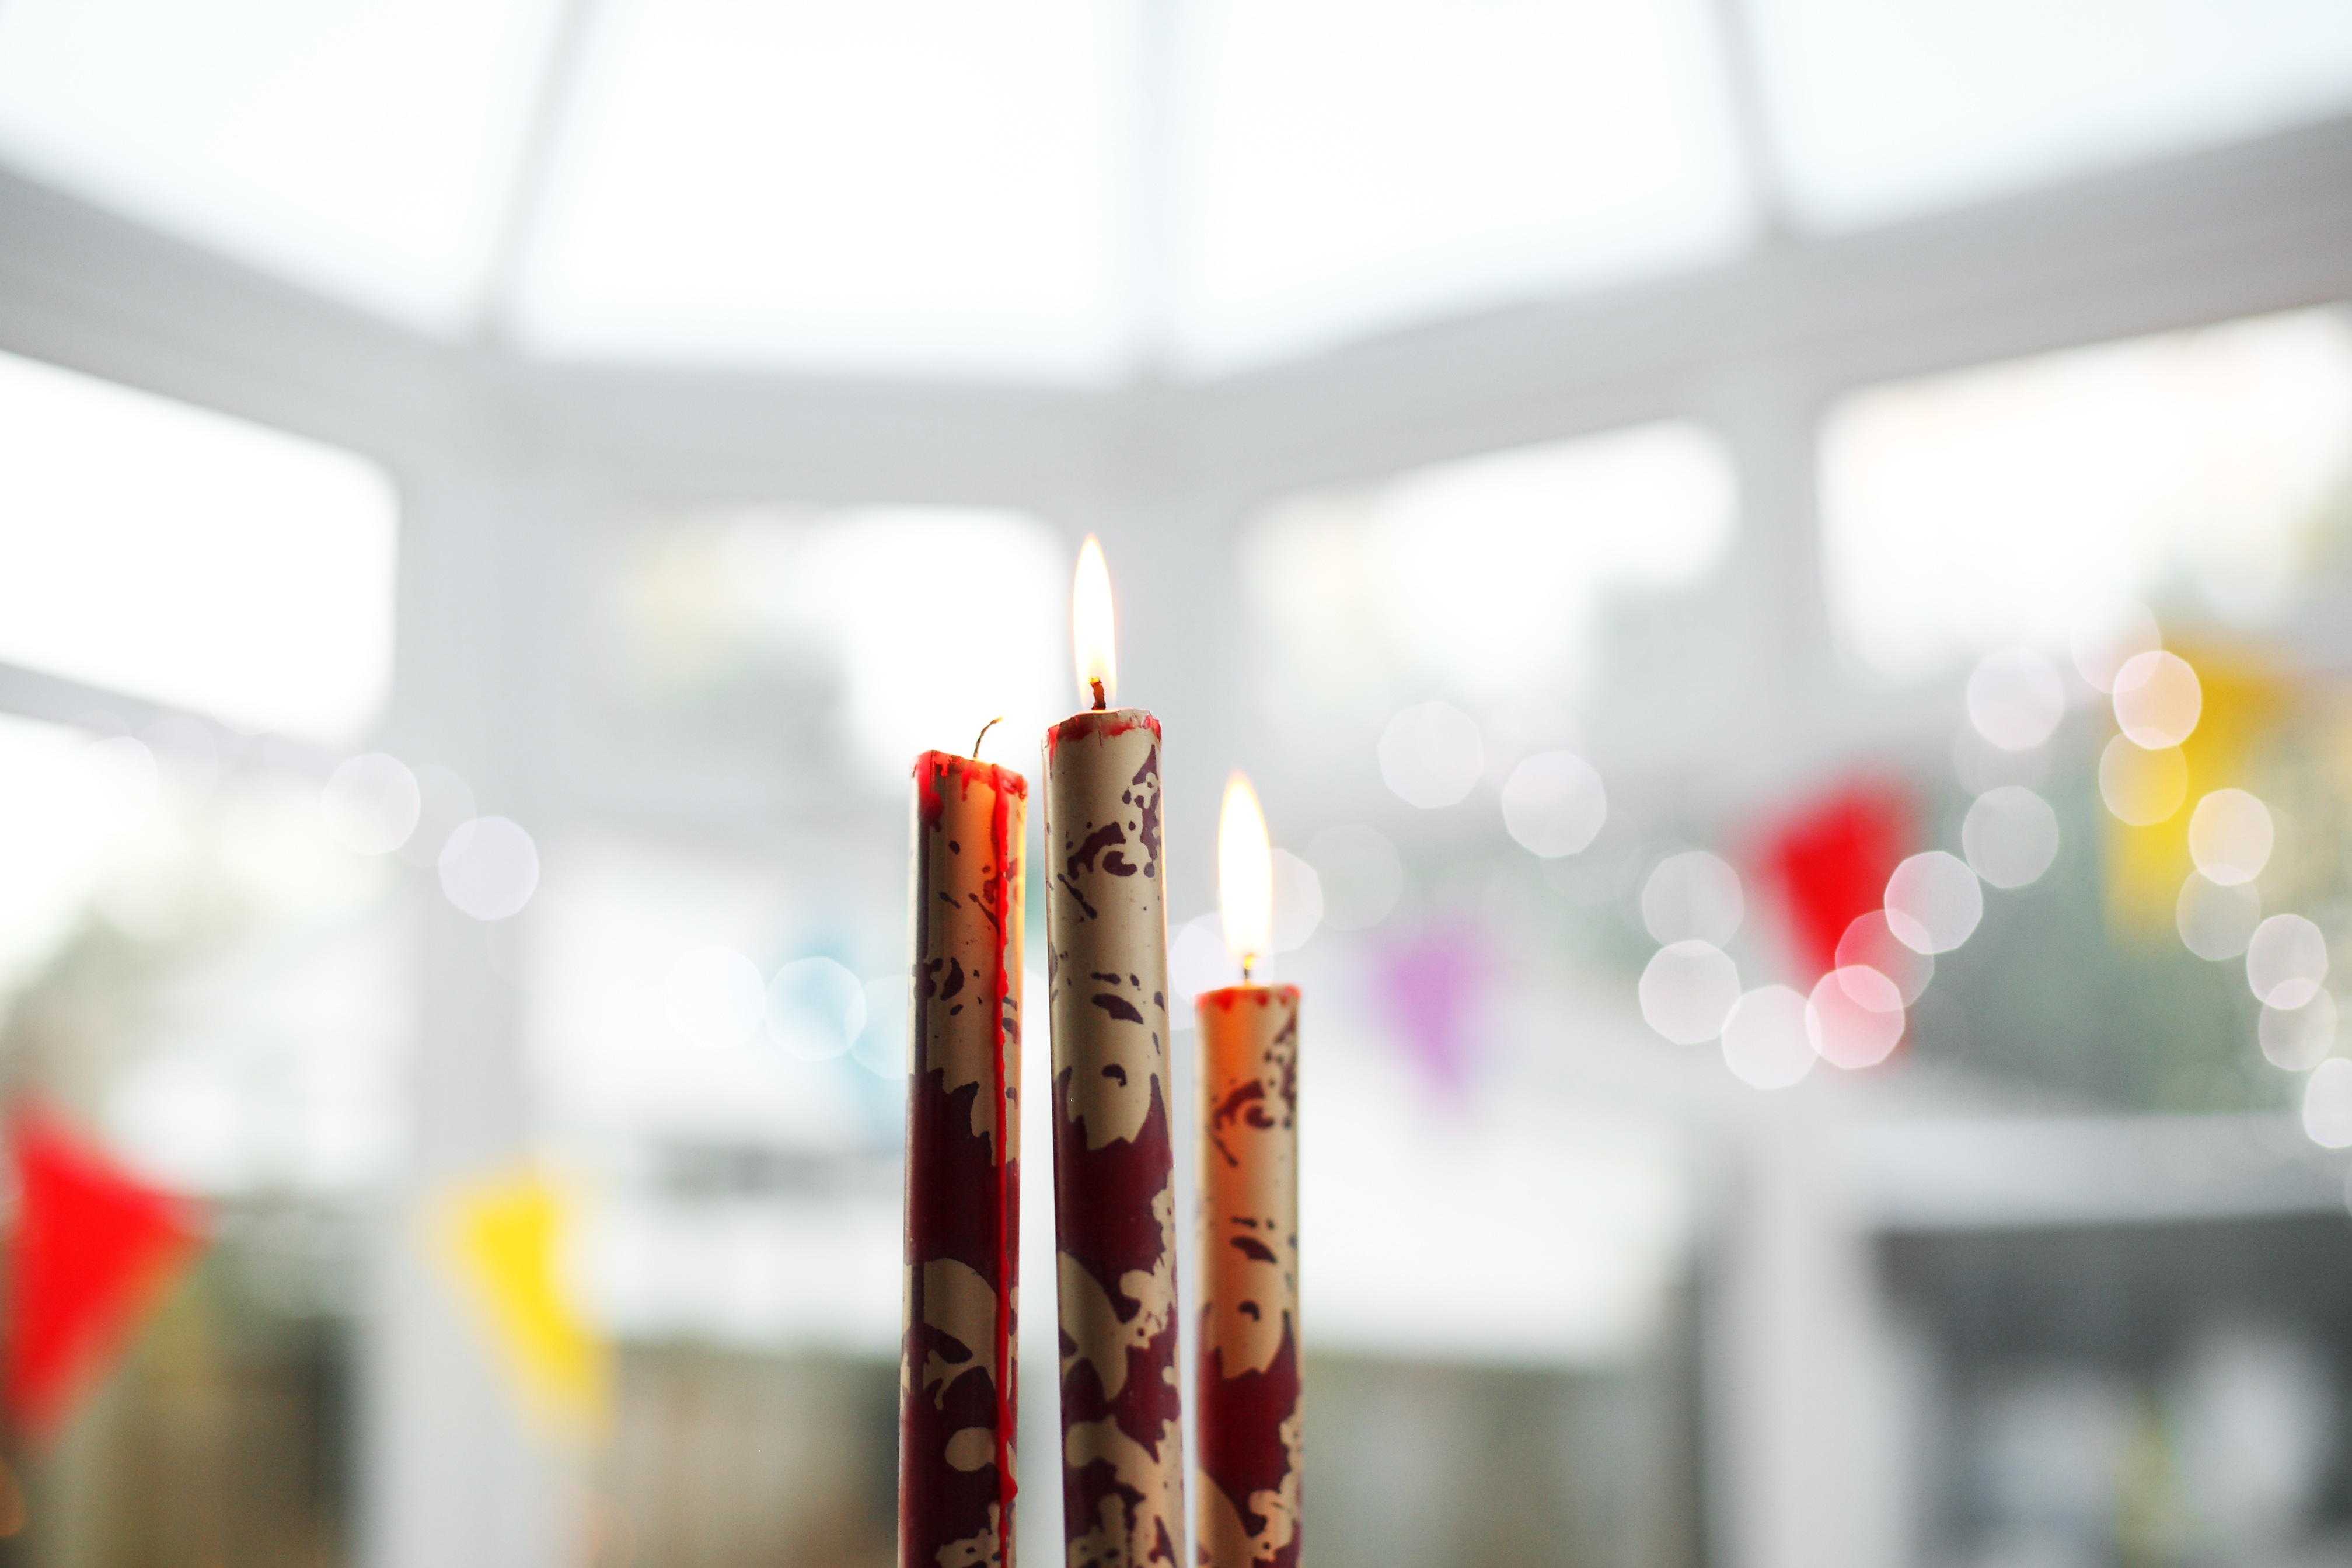
light, flower, flame, fire, lighting, candles, burning, candlelight